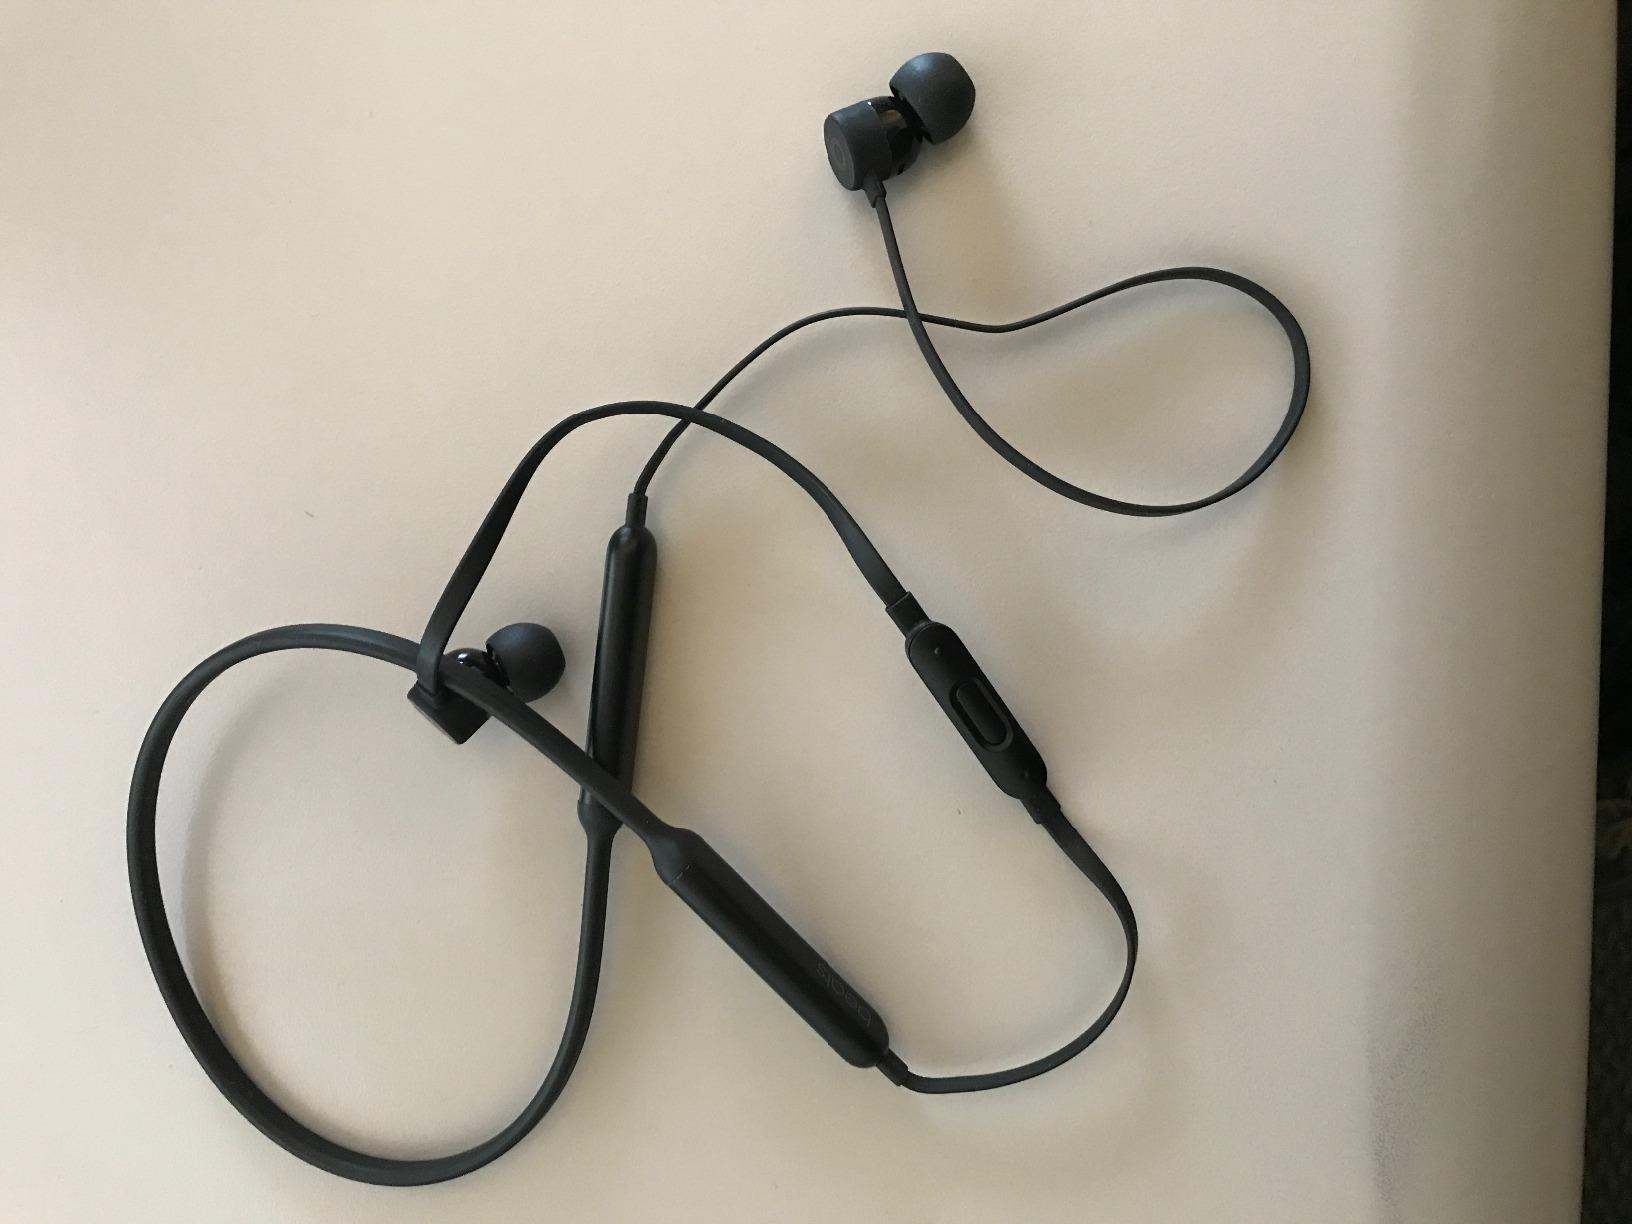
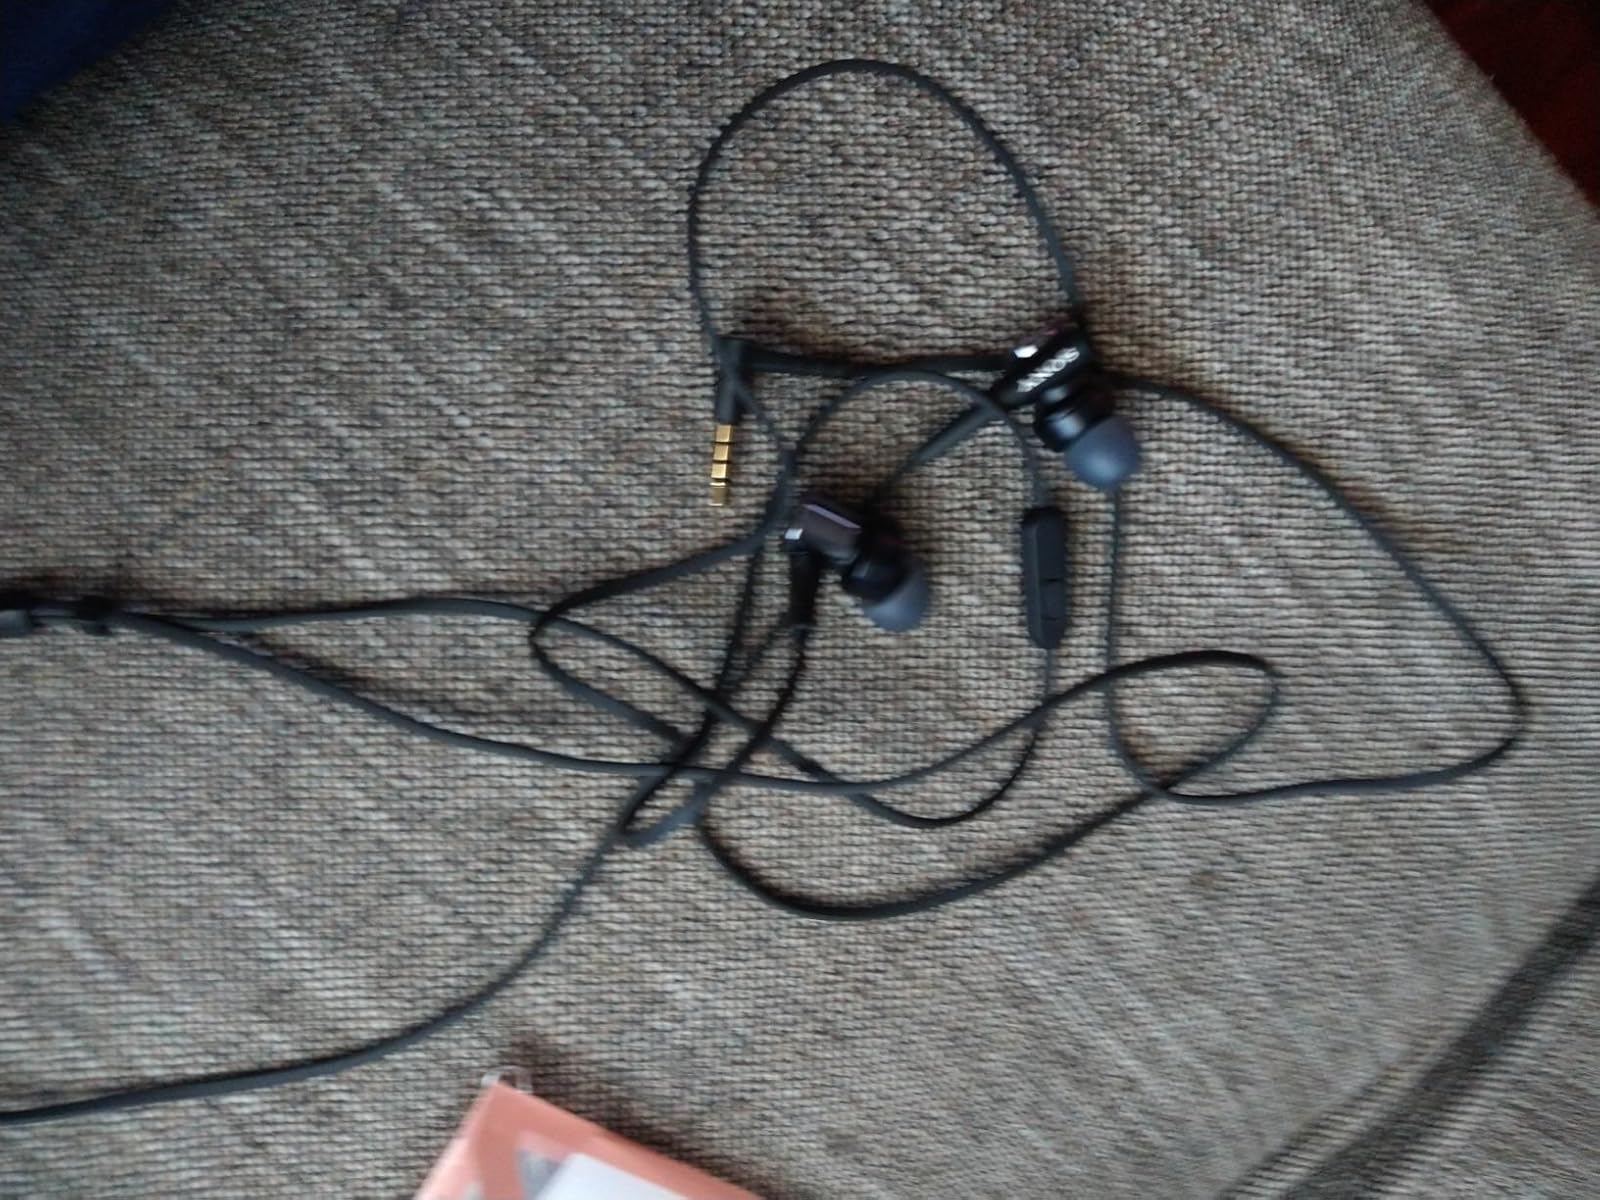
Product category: headphones
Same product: no